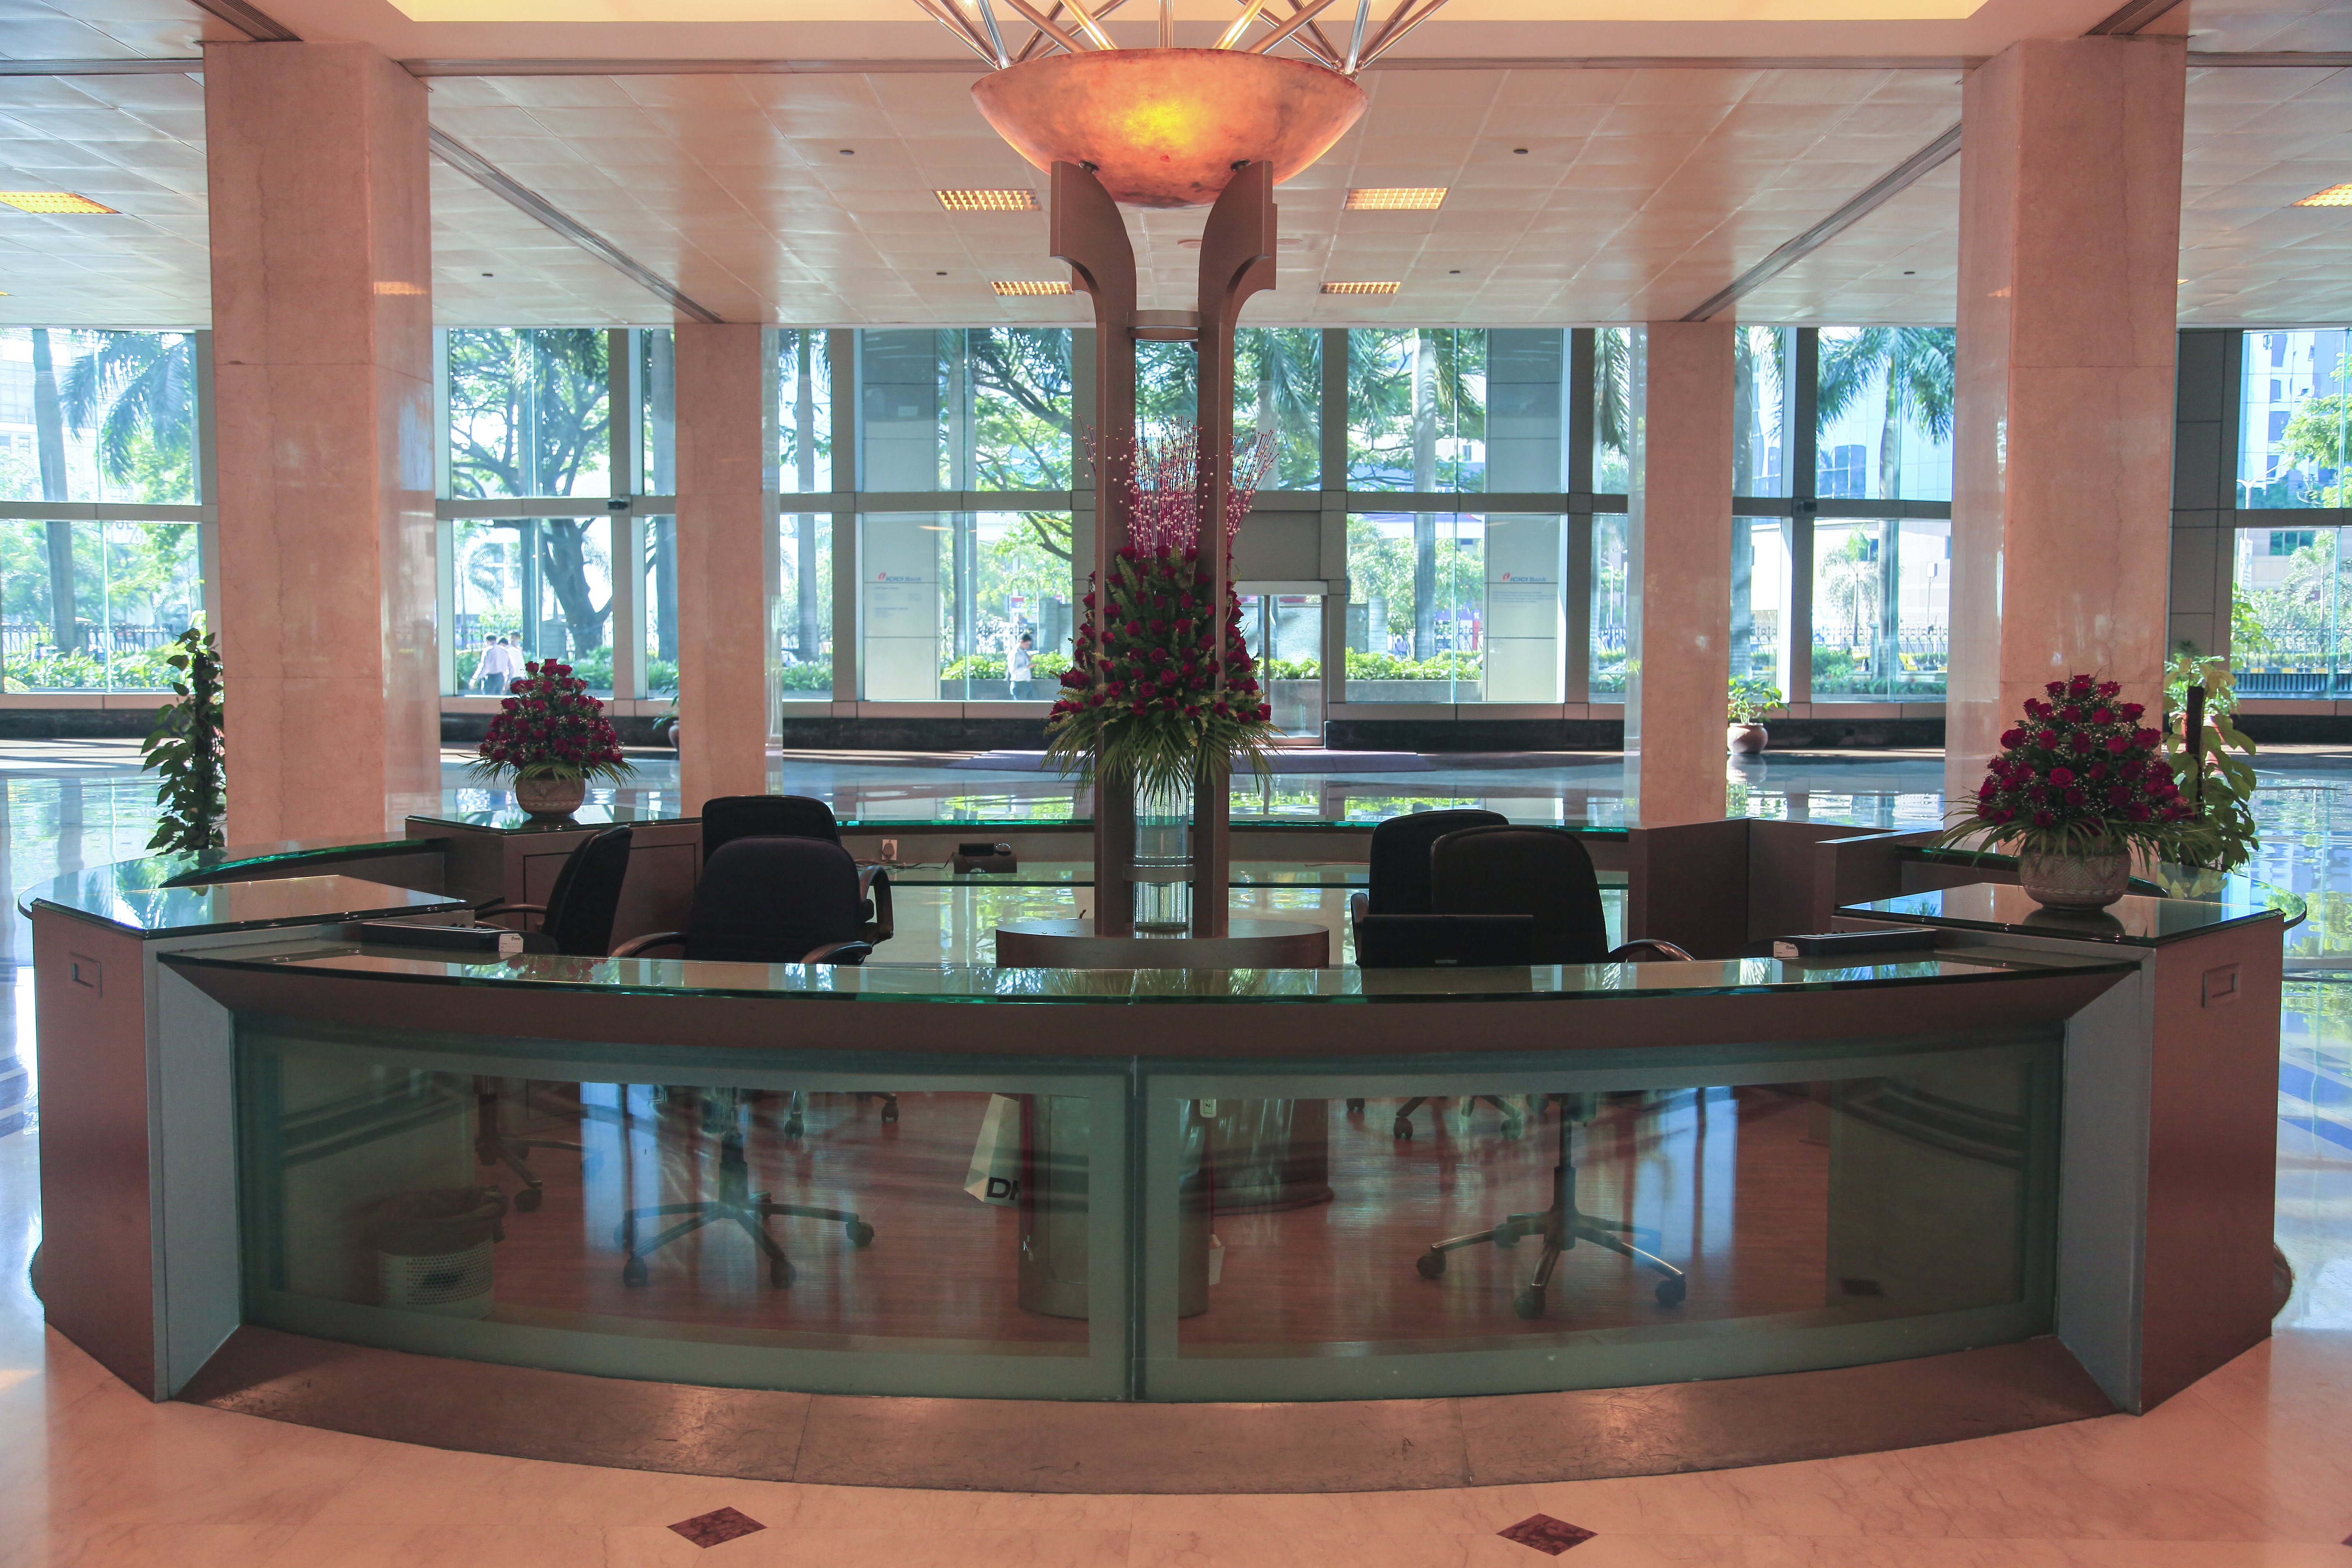
desk, table, window, glass, home, corporate, office, property, living room, business, furniture, room, interior design, indoors, reception, estate, lobby, dining room, front office, cabinetry